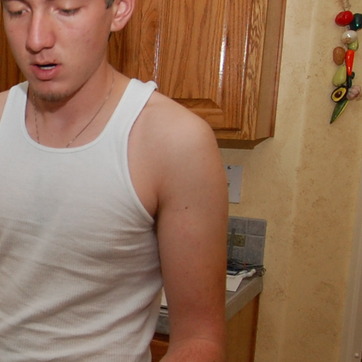
Material: skin